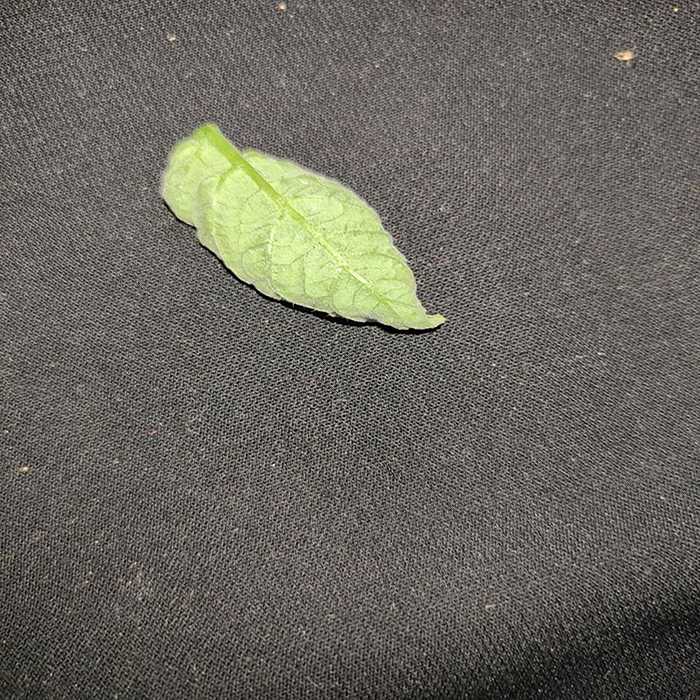
Plant: Tomato
Label: Tomato leaf curl virus